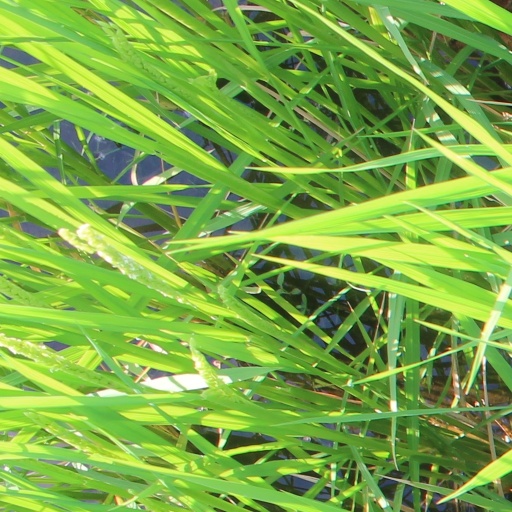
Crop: rice